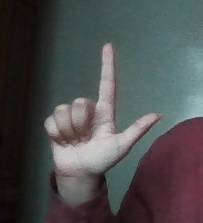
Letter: laam